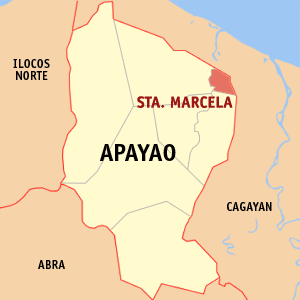
Santa Marcela est une municipalité de la province d’Apayao, aux Philippines.